Mary, Mary (play)

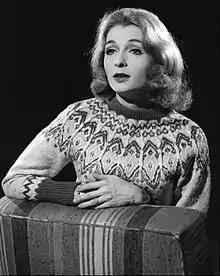
Carrie Nye as Tiffany in "Mary, Mary" (1961)

Directed by Joseph Anthony, the original cast starred Barbara Bel Geddes as Mary, Barry Nelson as Bob, Michael Rennie as Dirk, John Cromwell as Oscar, and Betsy Von Furstenberg as Tiffany. Bel Geddes was nominated for the Tony Award for Best Actress in a Play.